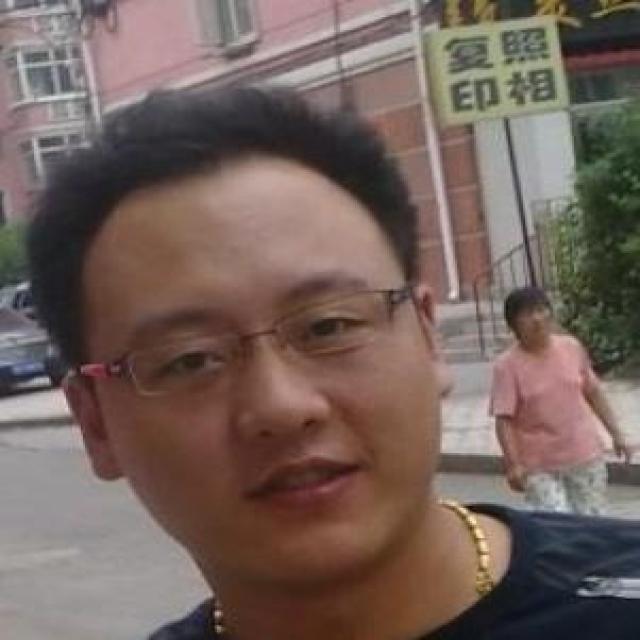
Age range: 21-44